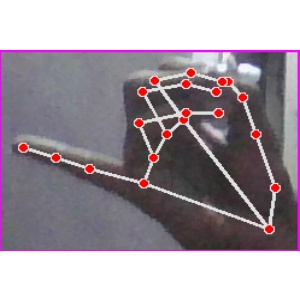
अक्षर: च